Eric C. Conn

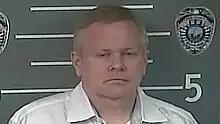

Eric Christopher Conn (born September 29, 1960) is an American former attorney and convicted felon who is best known for his role in orchestrating the largest Social Security fraud scheme in United States history. The Social Security Administration estimated that Conn's fraud scheme cost the government around $550 million. He was captured in December 2017 after six months on the run and was subsequently sentenced to 27 years in prison.